Romblon

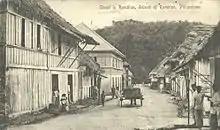
The town of Romblon in the early 1900s, showing Fort San Andres in the background

According to historians Emma Helen Blair and James Alexander Robertson, the Spanish arrived in Romblon in 1569 led by conquistador Martin de Goiti who was dispatched by Miguel López de Legazpi to explore the western and northern portion of the Visayas region including Romblon and Mindoro. The islands were later organized into three "encomiendas" and were administered from Arevalo. De Loarca visited Romblon in 1582 and conducted the first census of the islands.